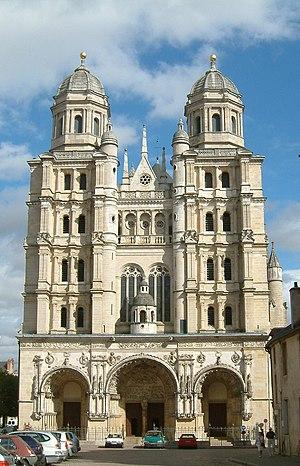
Église Saint-Michel, Dijon, Bourgogne, FRANCE
Cet article recense les lieux de culte des différentes religions sur la commune de Dijon, dans le département français de la Côte-d'Or.
Cet article recense les monuments historiques de France classés en 1840, la première protection de ce type dans le pays.
Ce tableau présente la liste de tous les monuments historiques classés ou inscrits dans la ville de Dijon, Côte-d'Or, en France. Avec 213 monuments classés ou inscrits, Dijon est la neuvième ville française comptant le plus de monuments historiques, après Paris, Bordeaux, La Rochelle, Nancy, Lyon, Rouen, Arras et Strasbourg.